Back Bay Fens

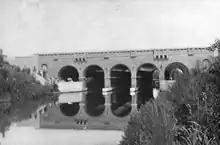
The Stony Brook bridge in 1898

The Back Bay Fens was designed with six entrances, with straight roads and formal lawns that contrasted with the more wild Fens.